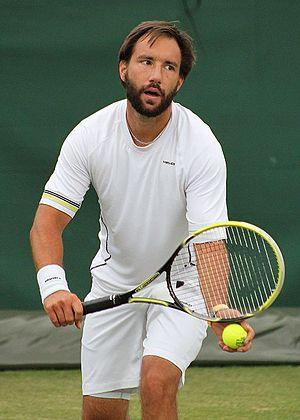
Alexander Satschko, né le 12 novembre 1980 à Deggendorf, est un joueur de tennis allemand, professionnel entre 2002 et 2017.